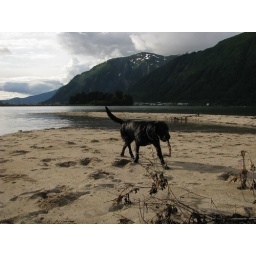
dog at sandy beach on douglas island in juneau